Luas

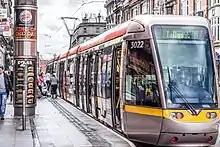
Luas tram stop at Abbey Street

Before Luas was launched, a Safety Awareness Day was held in Dublin city centre. Thousands of reflective armbands were distributed to pedestrians and cyclists, in order to ensure their visibility for tram drivers. This policy seems to have worked as Luas has been described as being "one of the safest transport systems in the world". Both trams and stops are monitored using CCTV 24 hours a day from the central control room, located in the Red Cow Depot.